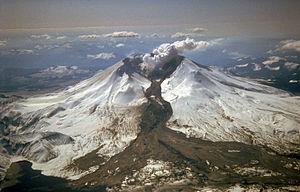
Un cratère volcanique est une dépression grossièrement circulaire ou elliptique qui se trouve au sommet ou parfois sur les flancs d'un volcan et formé par l'explosion ou l'effondrement du volcan. Il peut avoir des tailles variables allant de quelques mètres à plusieurs dizaines de kilomètres de diamètre. Néanmoins, au-delà d'une taille de 1 500 mètres, on parlera de caldeira.
Un lahar est une coulée boueuse d’origine volcanique. Dépôt remanié provenant de la resédimentation des produits pyroclastiques les plus meubles par des débordements fluviatiles, des fontes de neige et de glace et des pluies torrentielles, elle est principalement formée d’eau, de cendres volcaniques et de téphras et se rencontre donc le plus souvent sur les pentes des volcans gris émettant des laves andésitiques.
Un volcan est une structure géologique qui résulte de la montée d'un magma puis de l'éruption de matériaux issus de ce magma, à la surface de la croûte terrestre ou d'un autre astre. Il peut être aérien ou sous-marin.
Le 8 mars est le 67ᵉ jour de l'année du calendrier grégorien, le 68ᵉ en cas d'année bissextile. Il reste 298 jours avant la fin de l'année.